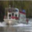
Label: ship